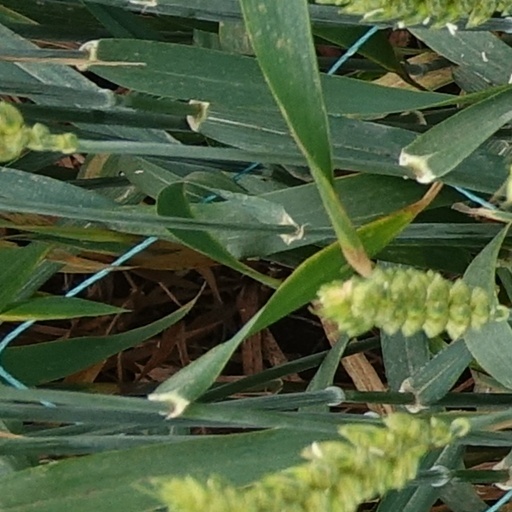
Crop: wheat